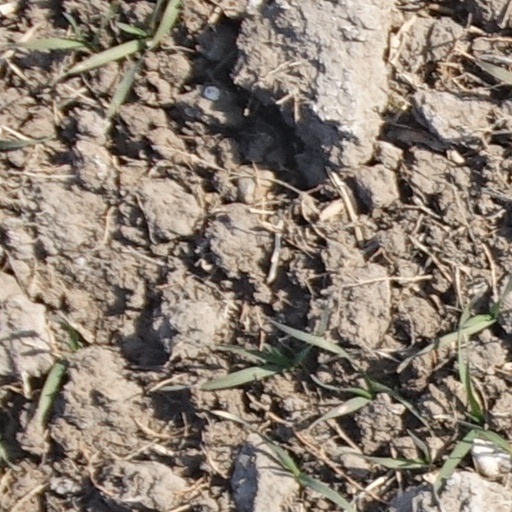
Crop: wheat